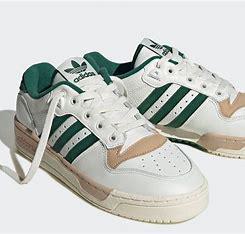
Brand: adidas
Model: Rivalry Skate